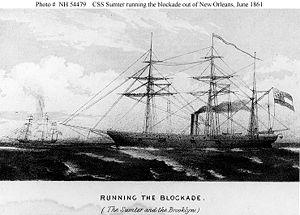
Le CSS Alabama est un sloop de guerre à propulsion mixte construit en Grande-Bretagne en 1862, qui appartint à la Confederate States Navy jusqu'à ce qu'il coule le 19 juin 1864 à l'issue d'un combat naval avec le sloop de guerre nordiste USS Kearsarge, au large du port de Cherbourg, en France. L’Alabama servit comme corsaire, et pendant les deux années que dura son activité, il détruisit un grand nombre de navires de commerce de l'Union, ainsi qu'une canonnière à vapeur, l'USS Hatteras. Sa croisière lui fit traverser à trois reprises l'océan Atlantique, deux fois l'océan Indien, ainsi que la mer de Chine méridionale. Cependant l’Alabama n'a jamais fait escale dans un port confédéré.
Le CSS Sumter est un trois-mâts barque avec machine à vapeur auxiliaire actionnant une hélice. C'est à l'origine un navire de commerce, le Habana, construit à Philadelphie en 1859 pour la compagnie McConnell's et destiné à assurer la liaison La Nouvelle-Orléans – La Havane.